Monza Circuit

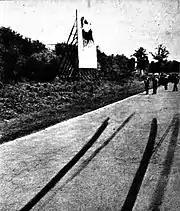
The curve where Alberto Ascari crashed in 1955. He died a few minutes later.

Both car and Grand Prix motorcycle racing were regular attractions at Monza. These races involved drivers constantly slipstreaming competing cars, which produced several close finishes, such as in 1967, 1969, and 1971.